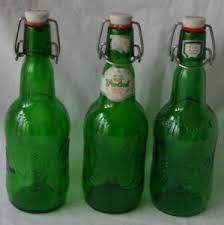
Waste category: glass